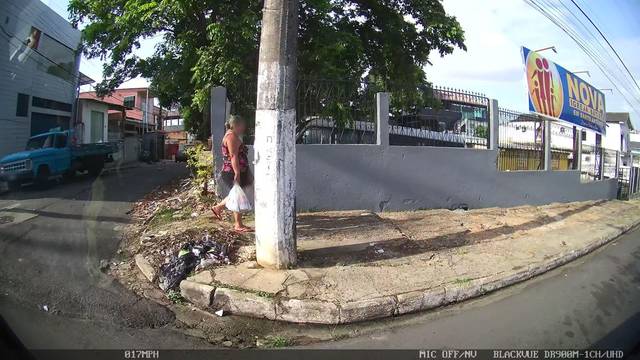
Region: Brazil
Coordinates: -3.119, -60.048